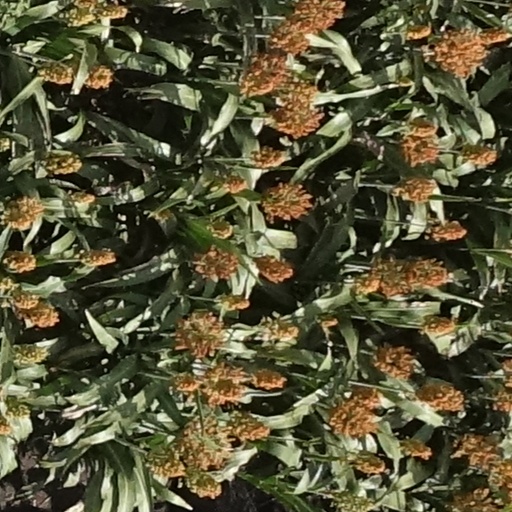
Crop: sorghum